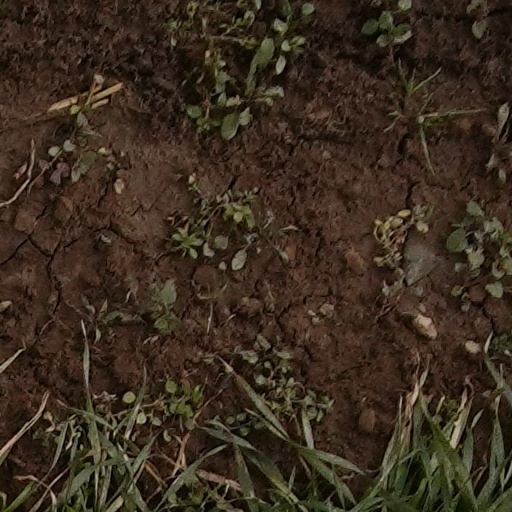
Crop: wheat